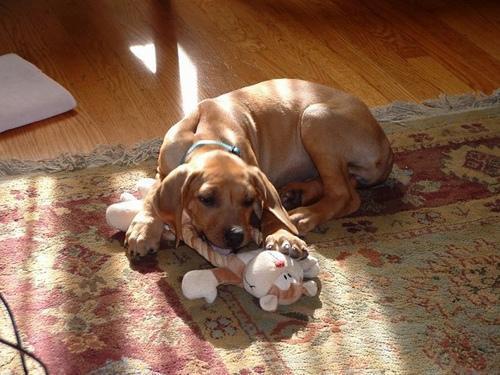
Rhodesian_ridgeback